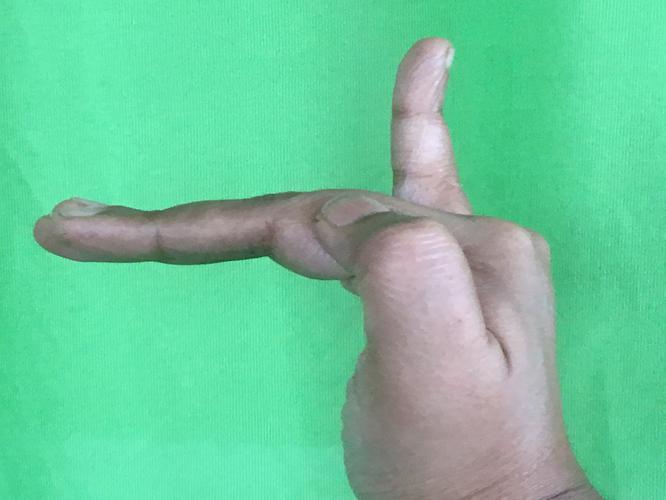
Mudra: Hamsapaksha
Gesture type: double_hand